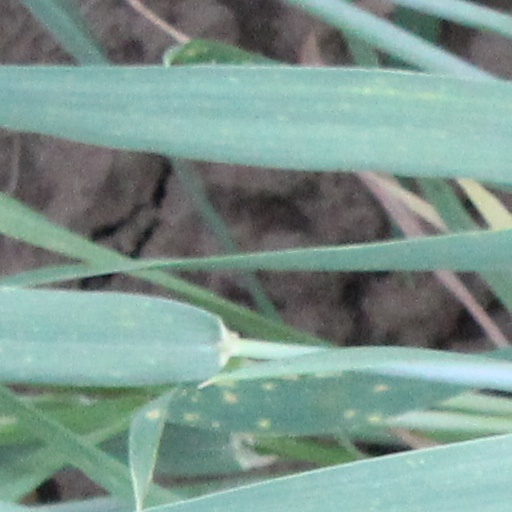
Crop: wheat